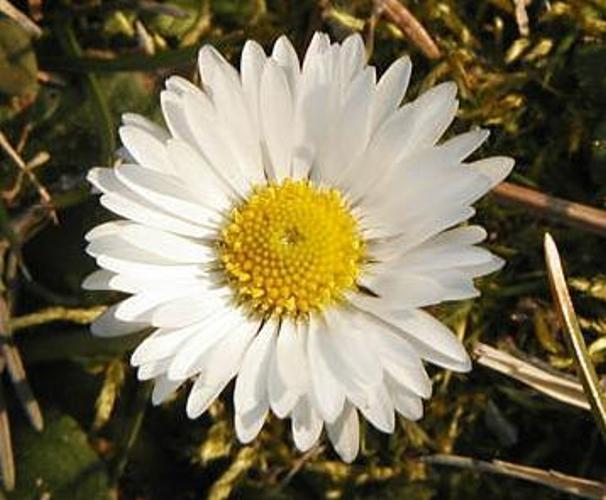
Label: oxeye daisy